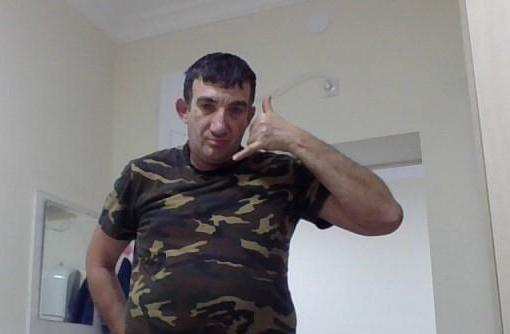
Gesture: call